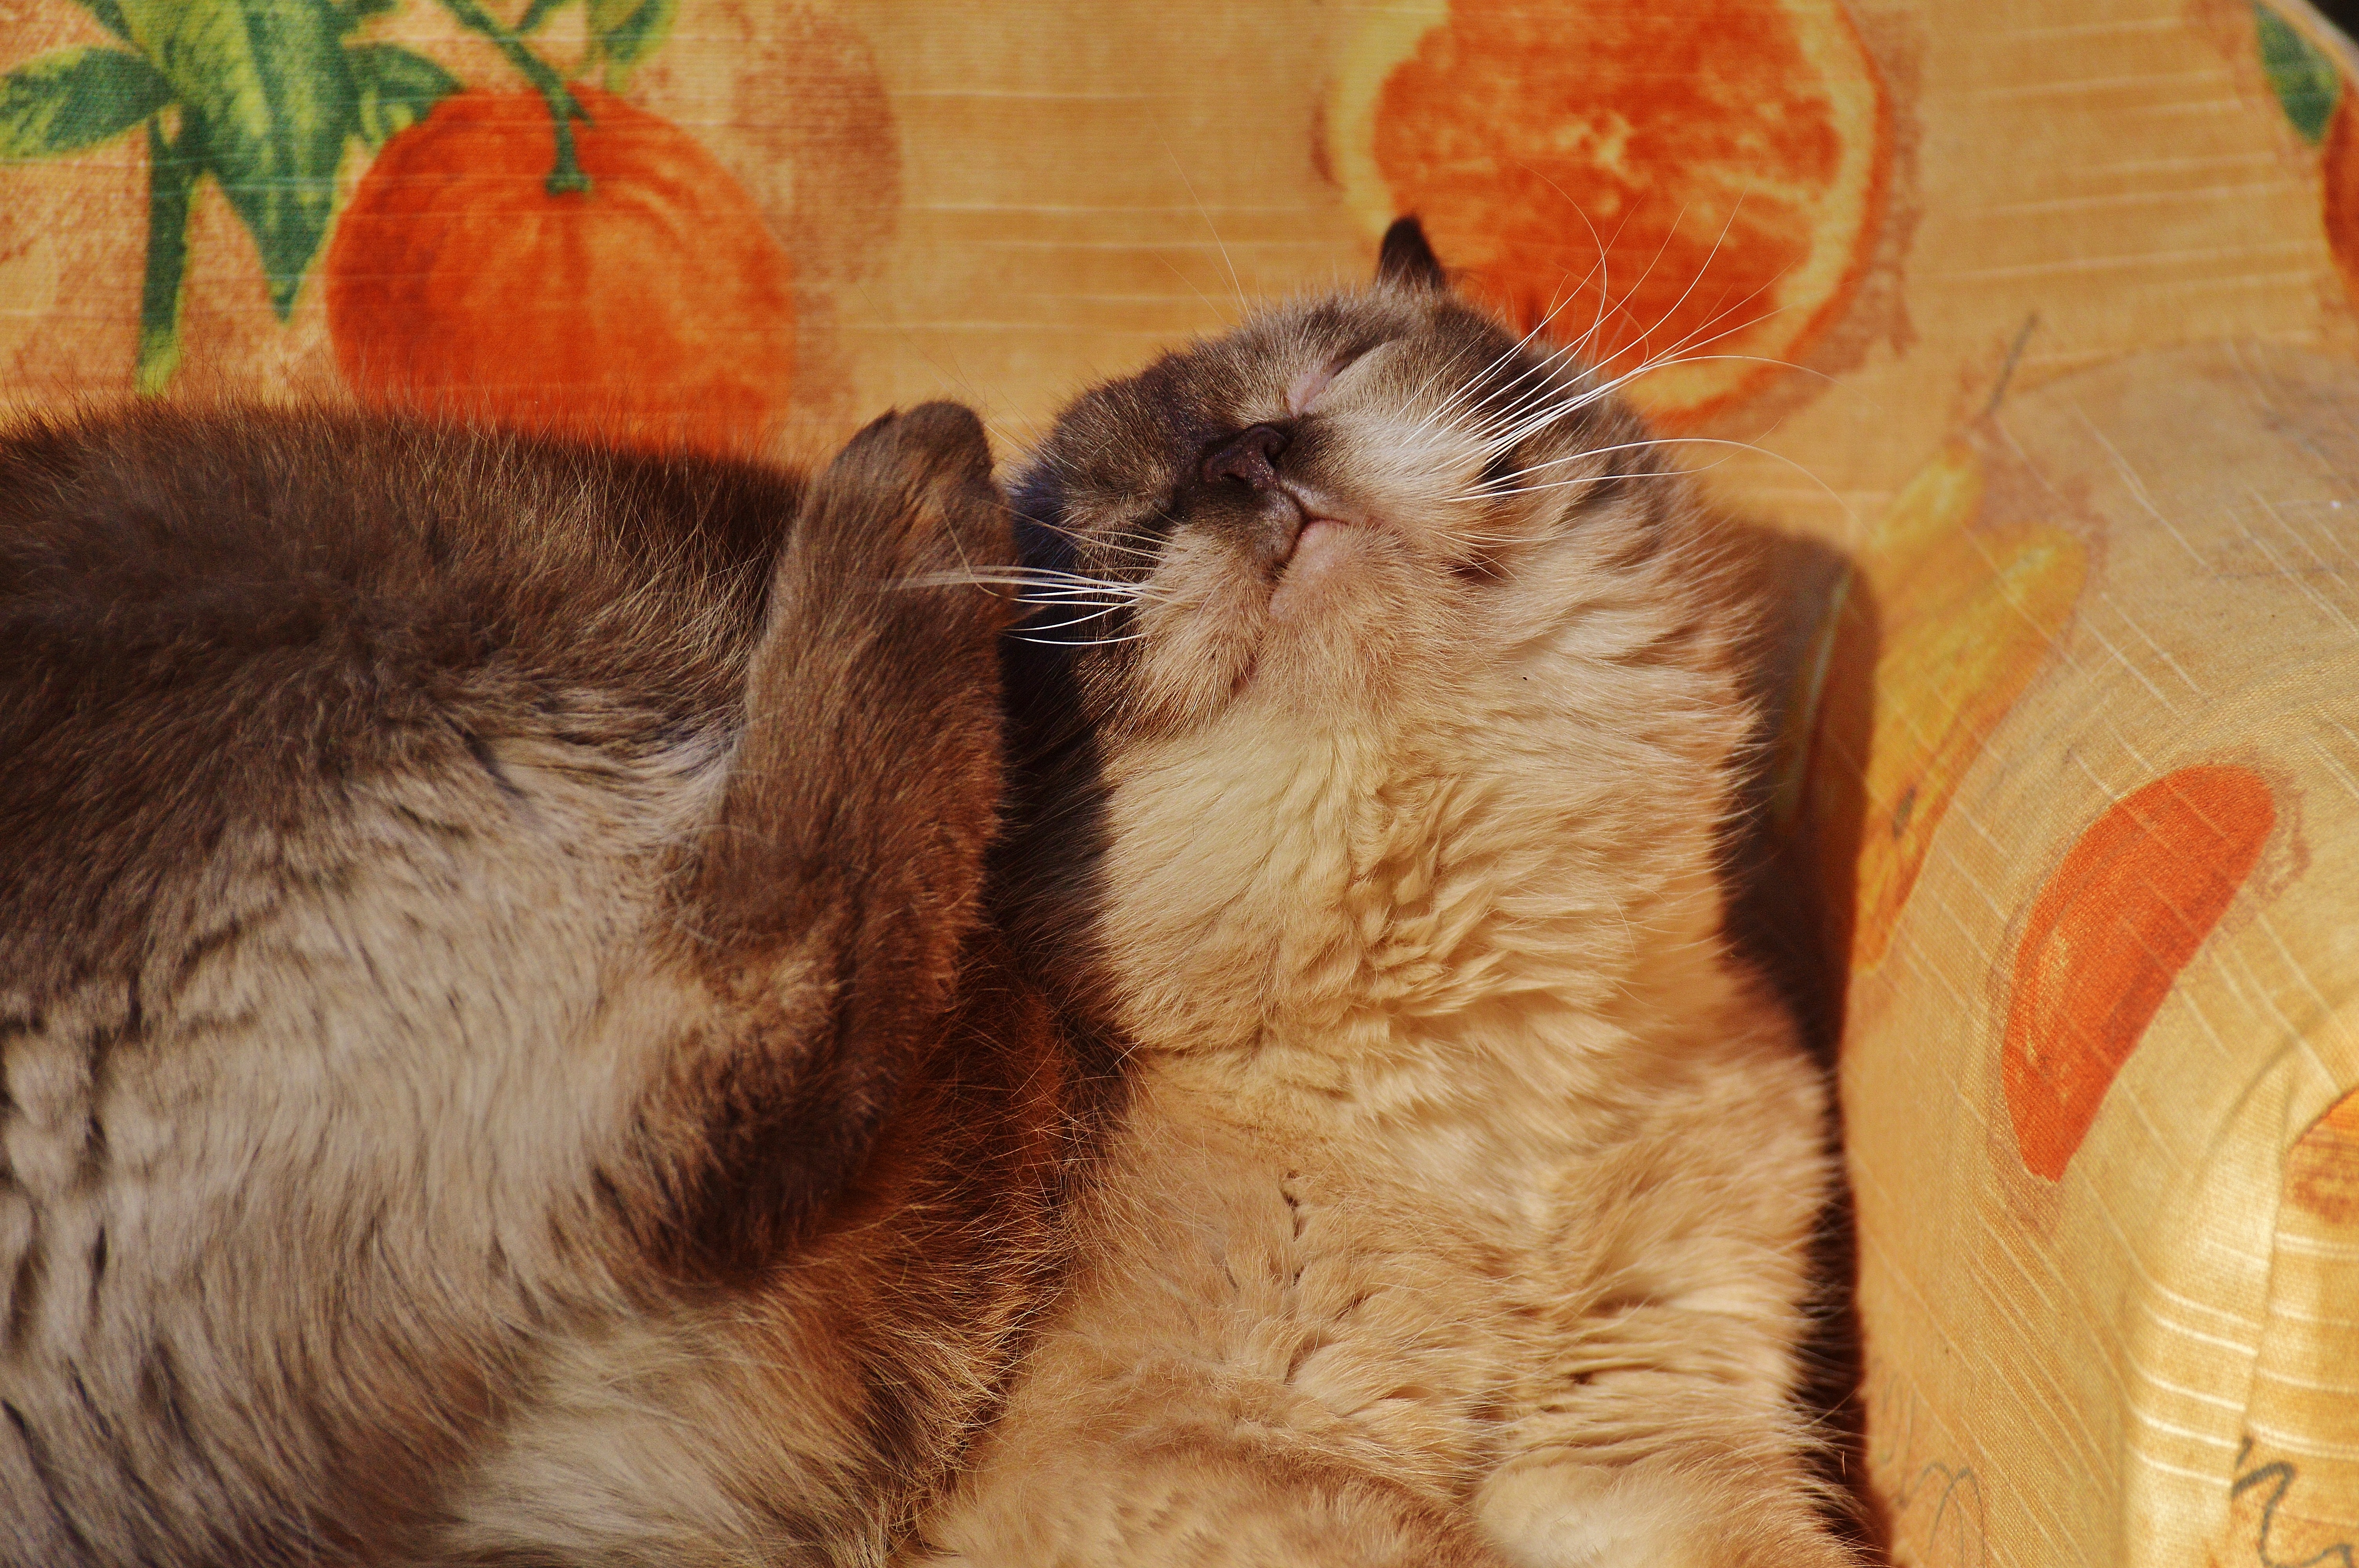
sweet, cute, fur, kitten, cat, brown, mammal, blue eye, thoroughbred, nose, whiskers, beige, vertebrate, funny, scratch, mieze, british shorthair, tabby cat, small to medium sized cats, cat like mammal